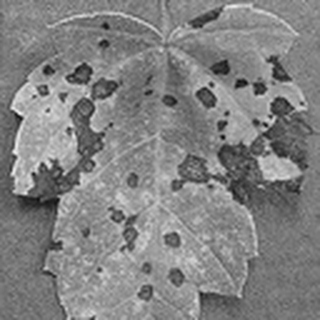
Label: cotton_target_spot